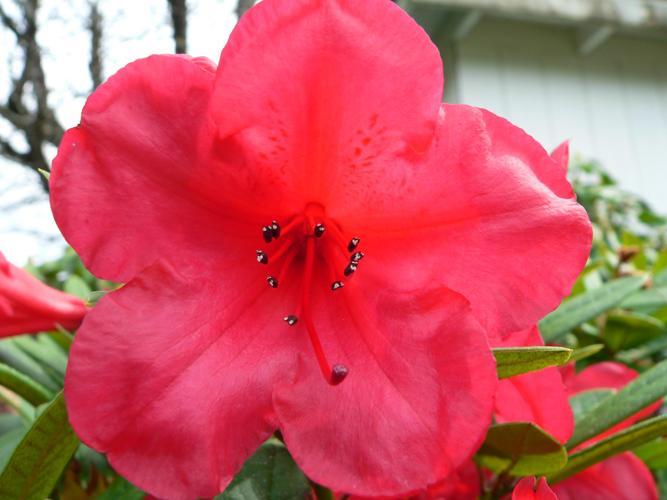
Label: azalea